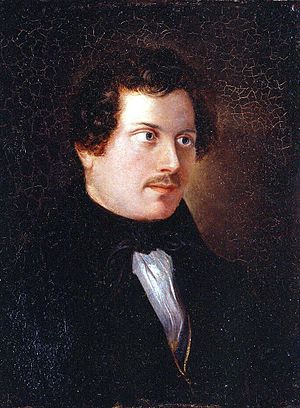
Adolph Friedrich Vollmer
Tidligt selvportræt
Adolph Friedrich Vollmer var en tysk landskabsmaler og grafiker. Han og hans samtidige, maleren Christian Morgenstern, var foregangsmænd i Hamborg for den tidlige realisme.